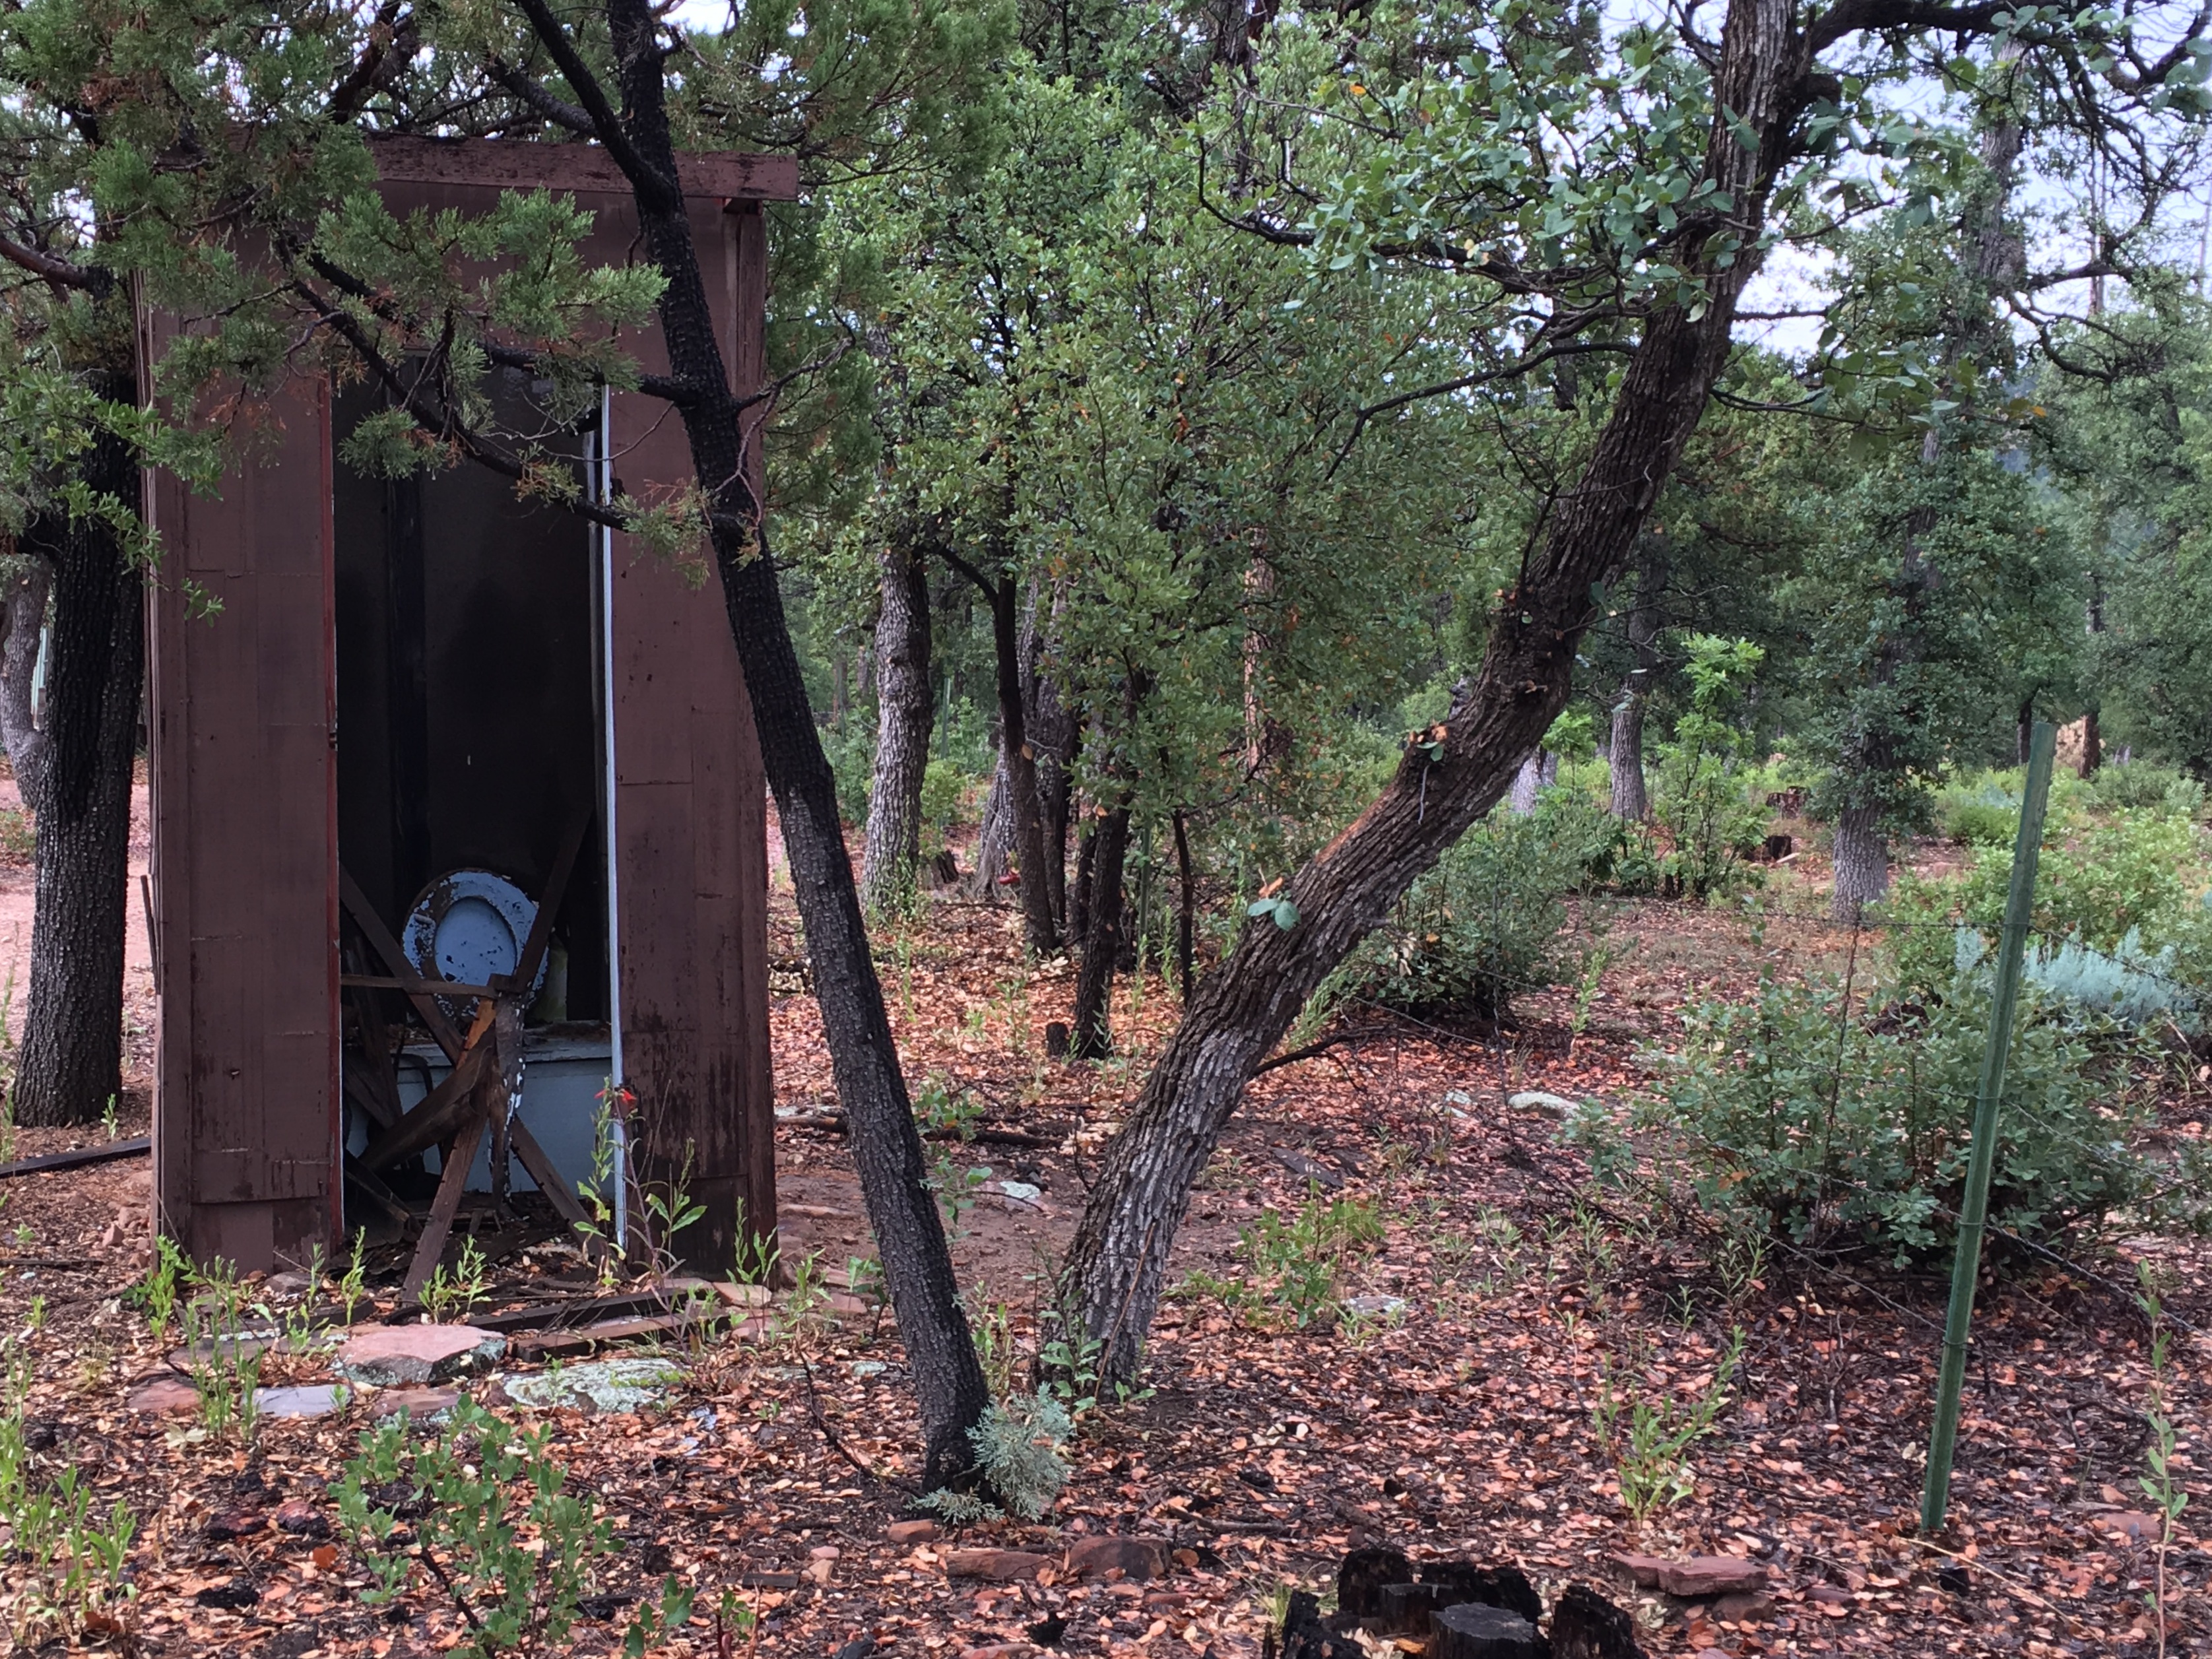
tree, forest, wilderness, trail, autumn, woodland, habitat, rural area, natural environment, woody plant